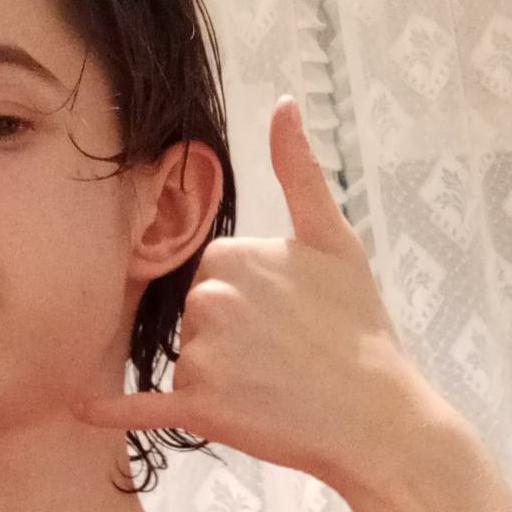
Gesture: call